Petroleum

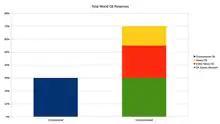
Unconventional resources are much larger than conventional ones.

Access to oil was and still is a major factor in several military conflicts of the 20th century, including World War II, during which oil facilities were a major strategic asset and were extensively bombed. The German invasion of the Soviet Union included the goal to capture the Baku oilfields, as it would provide much-needed oil supplies for the German military which was suffering from blockades.